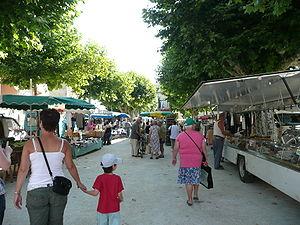
Hauterives est une commune française située dans le département de la Drôme en région Auvergne-Rhône-Alpes.